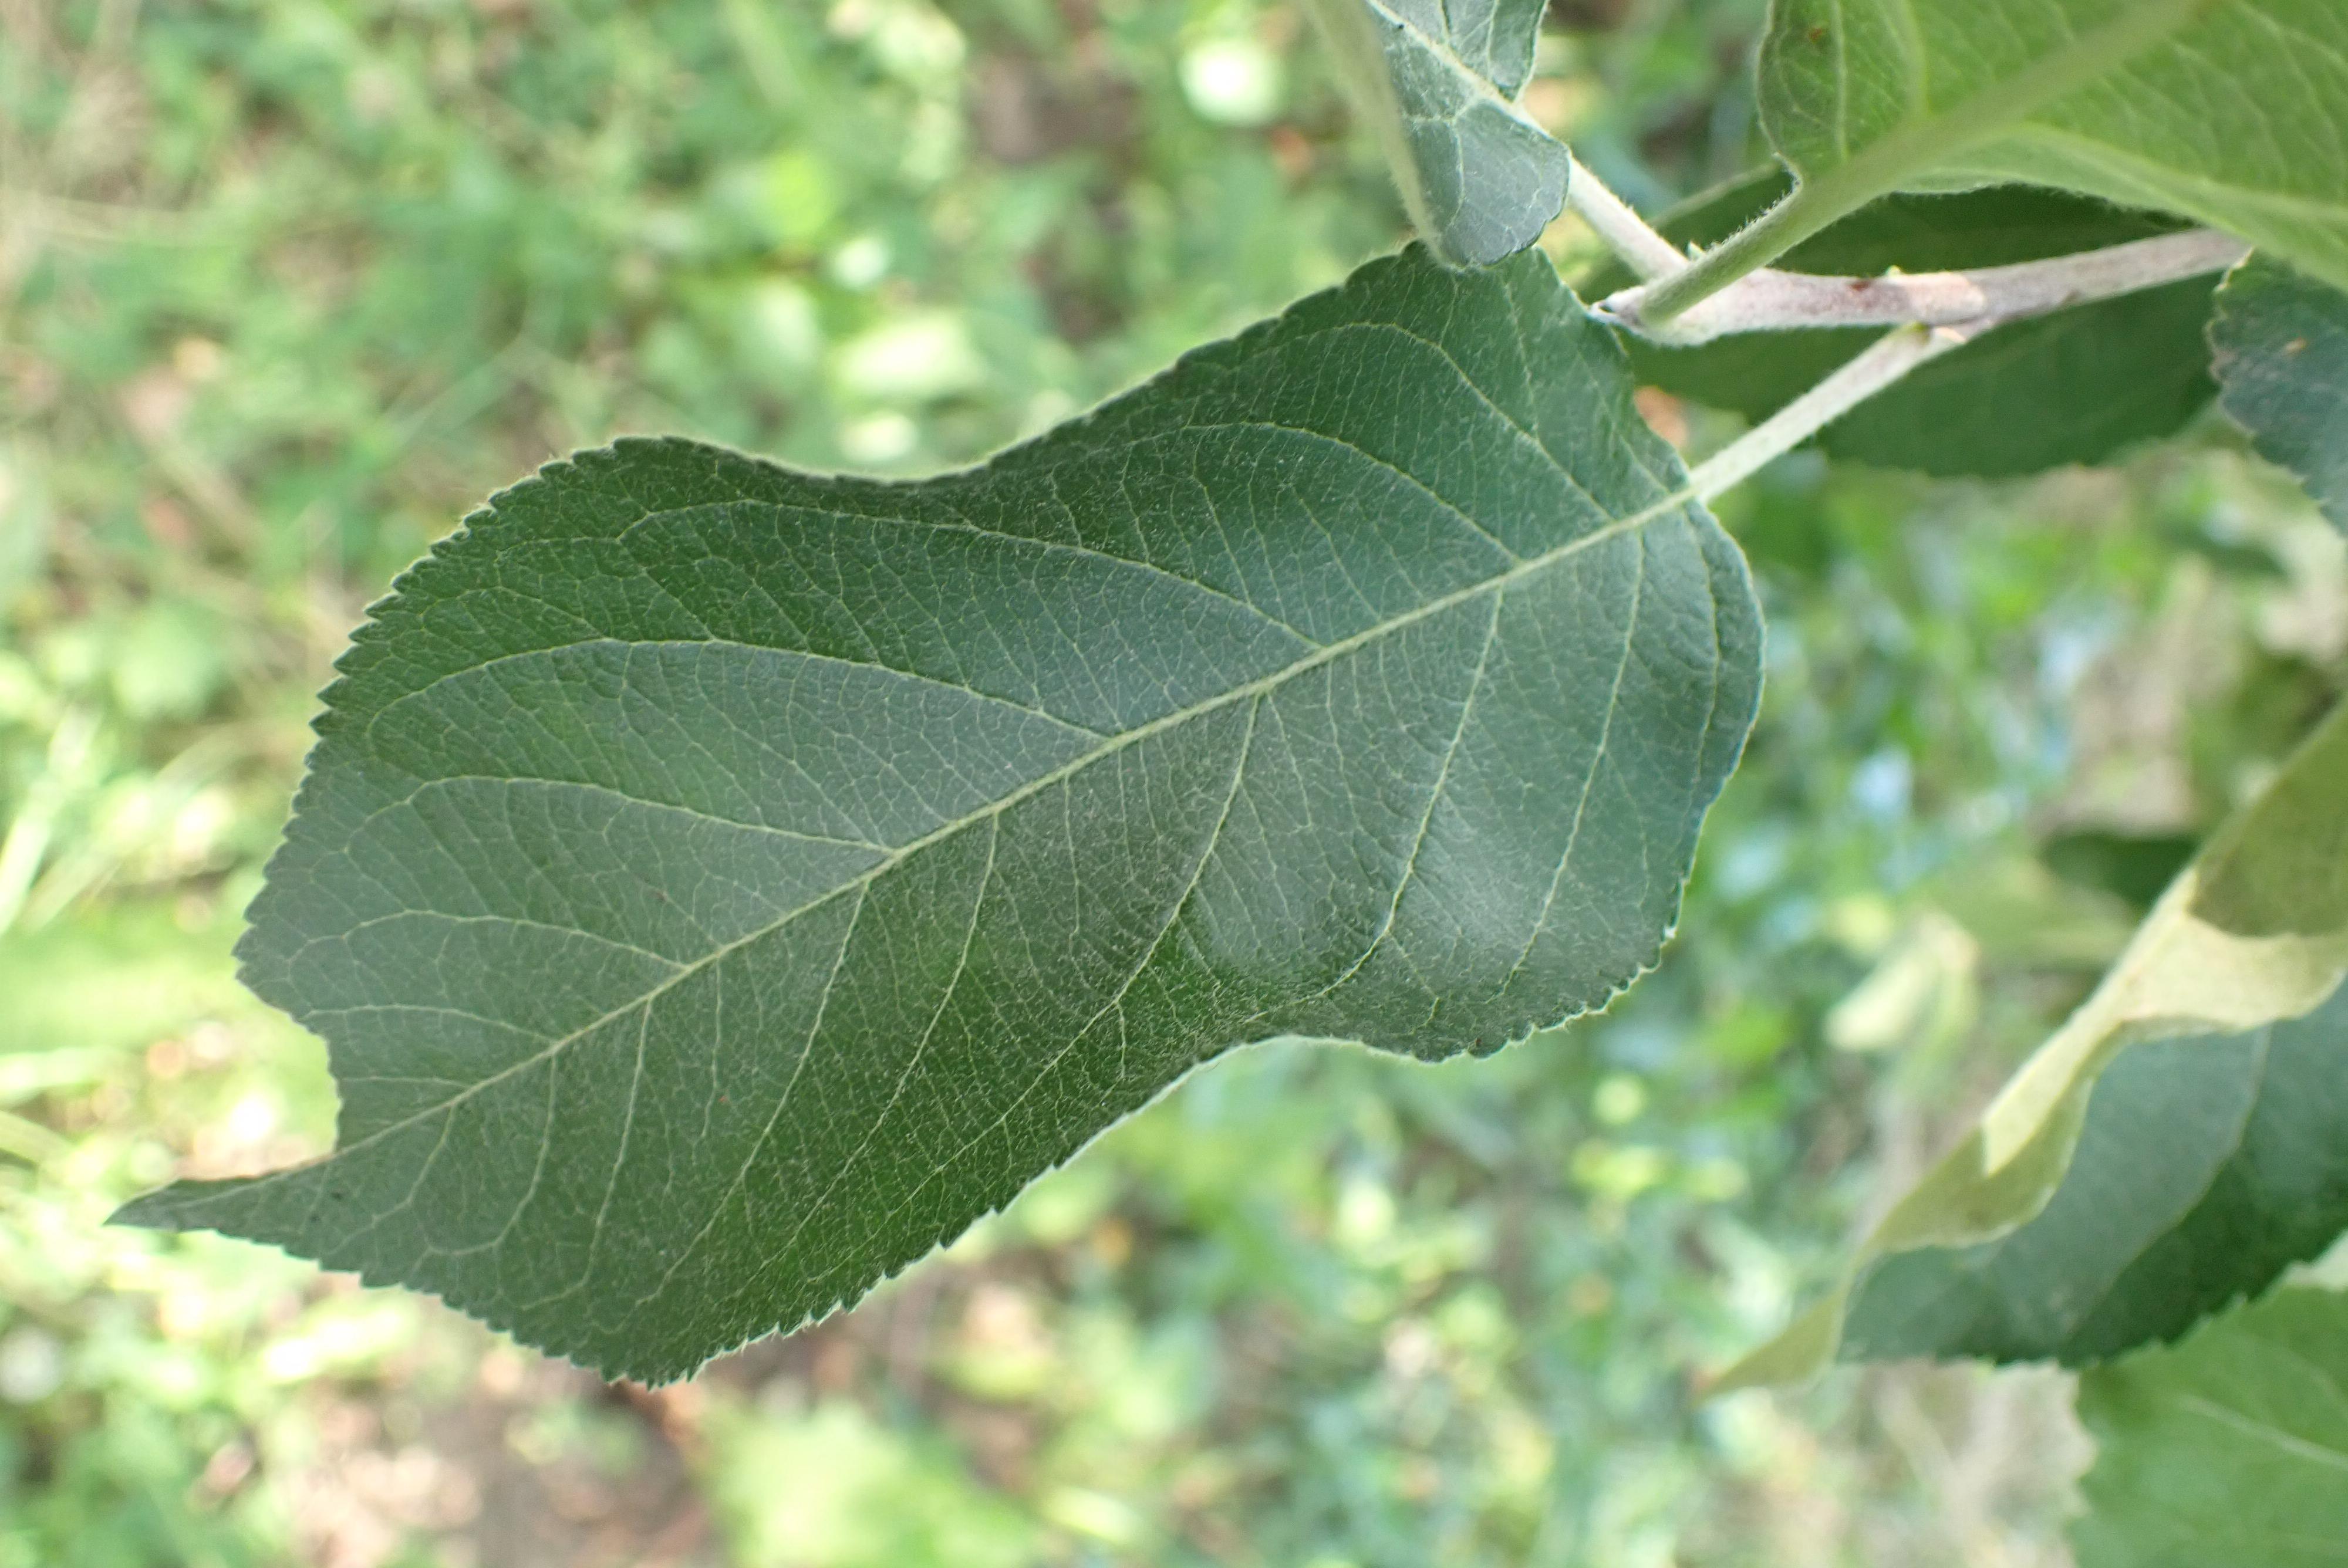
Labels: healthy